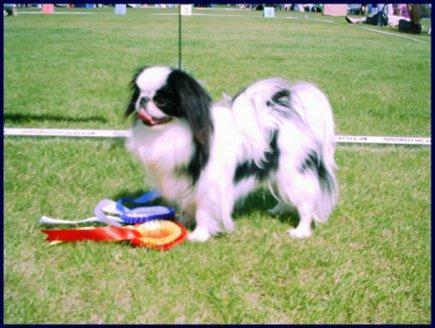
Japanese_spaniel